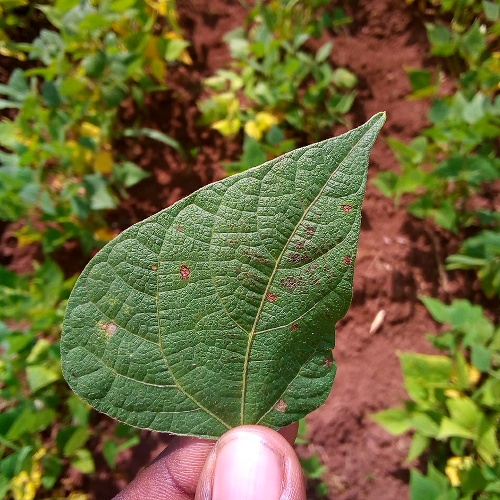
Leaf condition: angular_leaf_spot